Sky position (RA, Dec in degrees): 245.971, 15.207
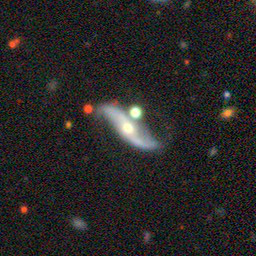
Galaxy morphology: Unbarred Loose Spiral Galaxies